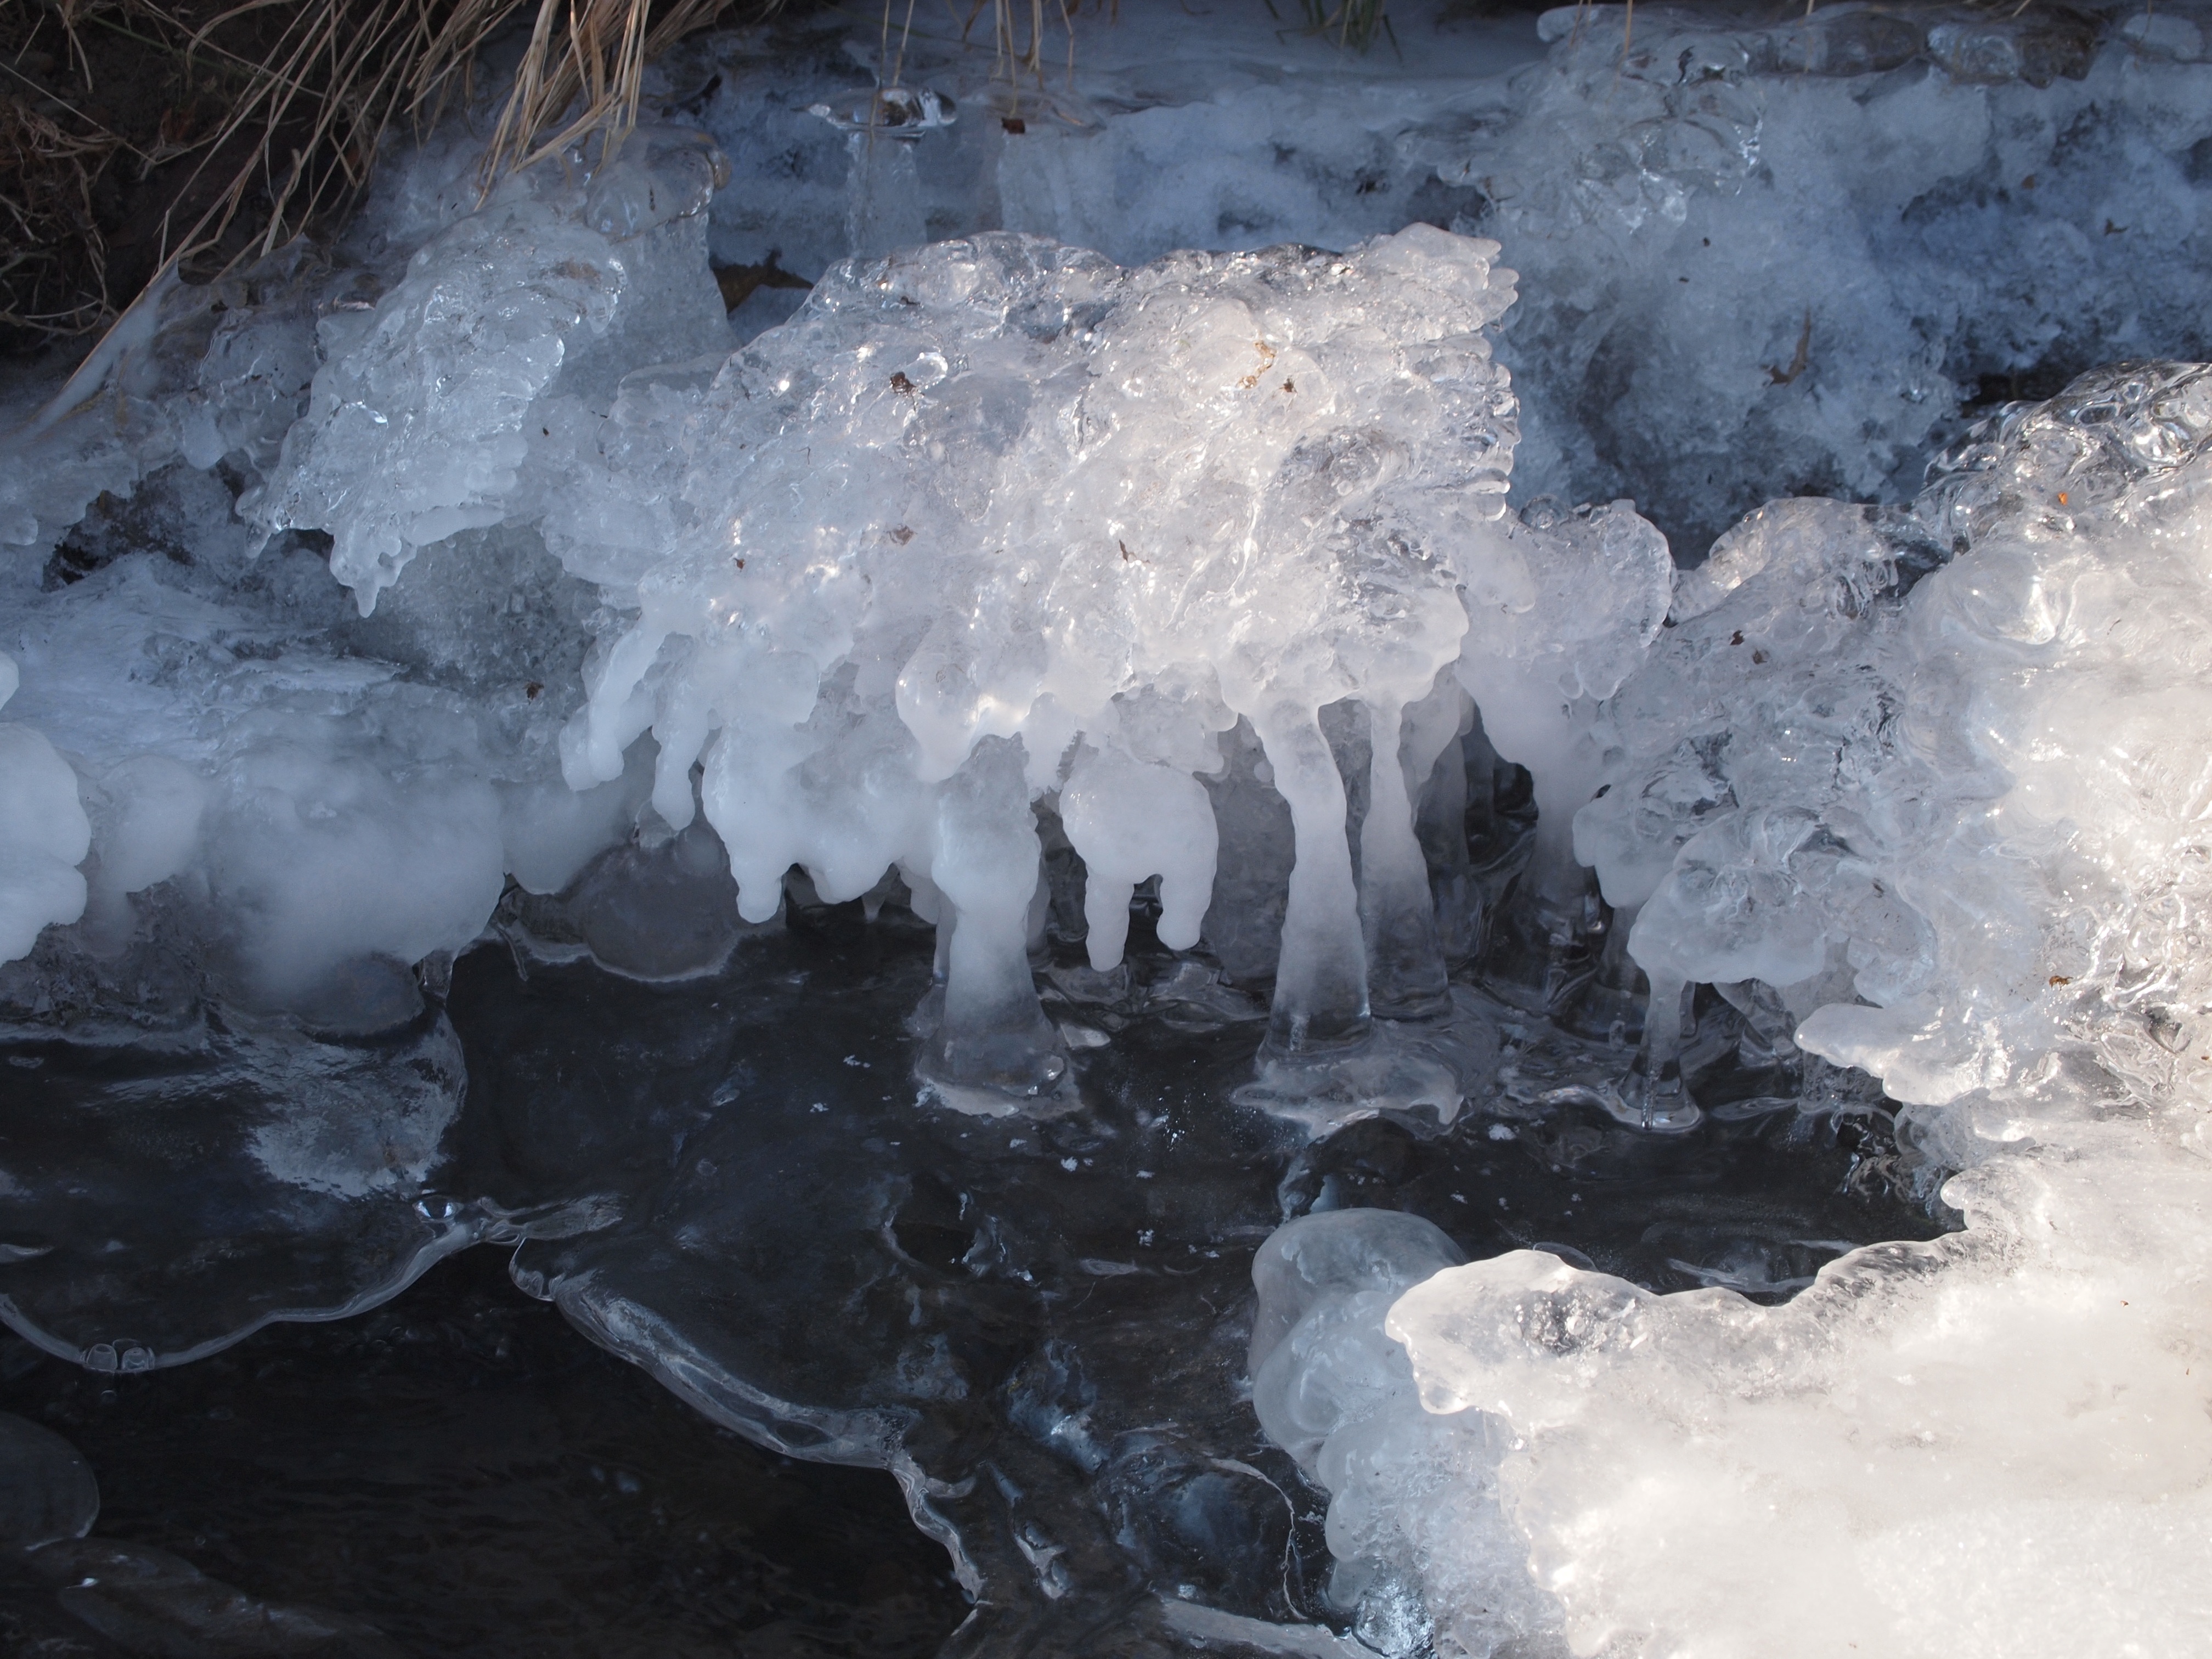
water, rock, waterfall, snow, cold, winter, wave, formation, stream, ice, cave, rapid, frozen, season, iced, icicle, melting, water feature, freezing, geological phenomenon, wind wave, ice cave